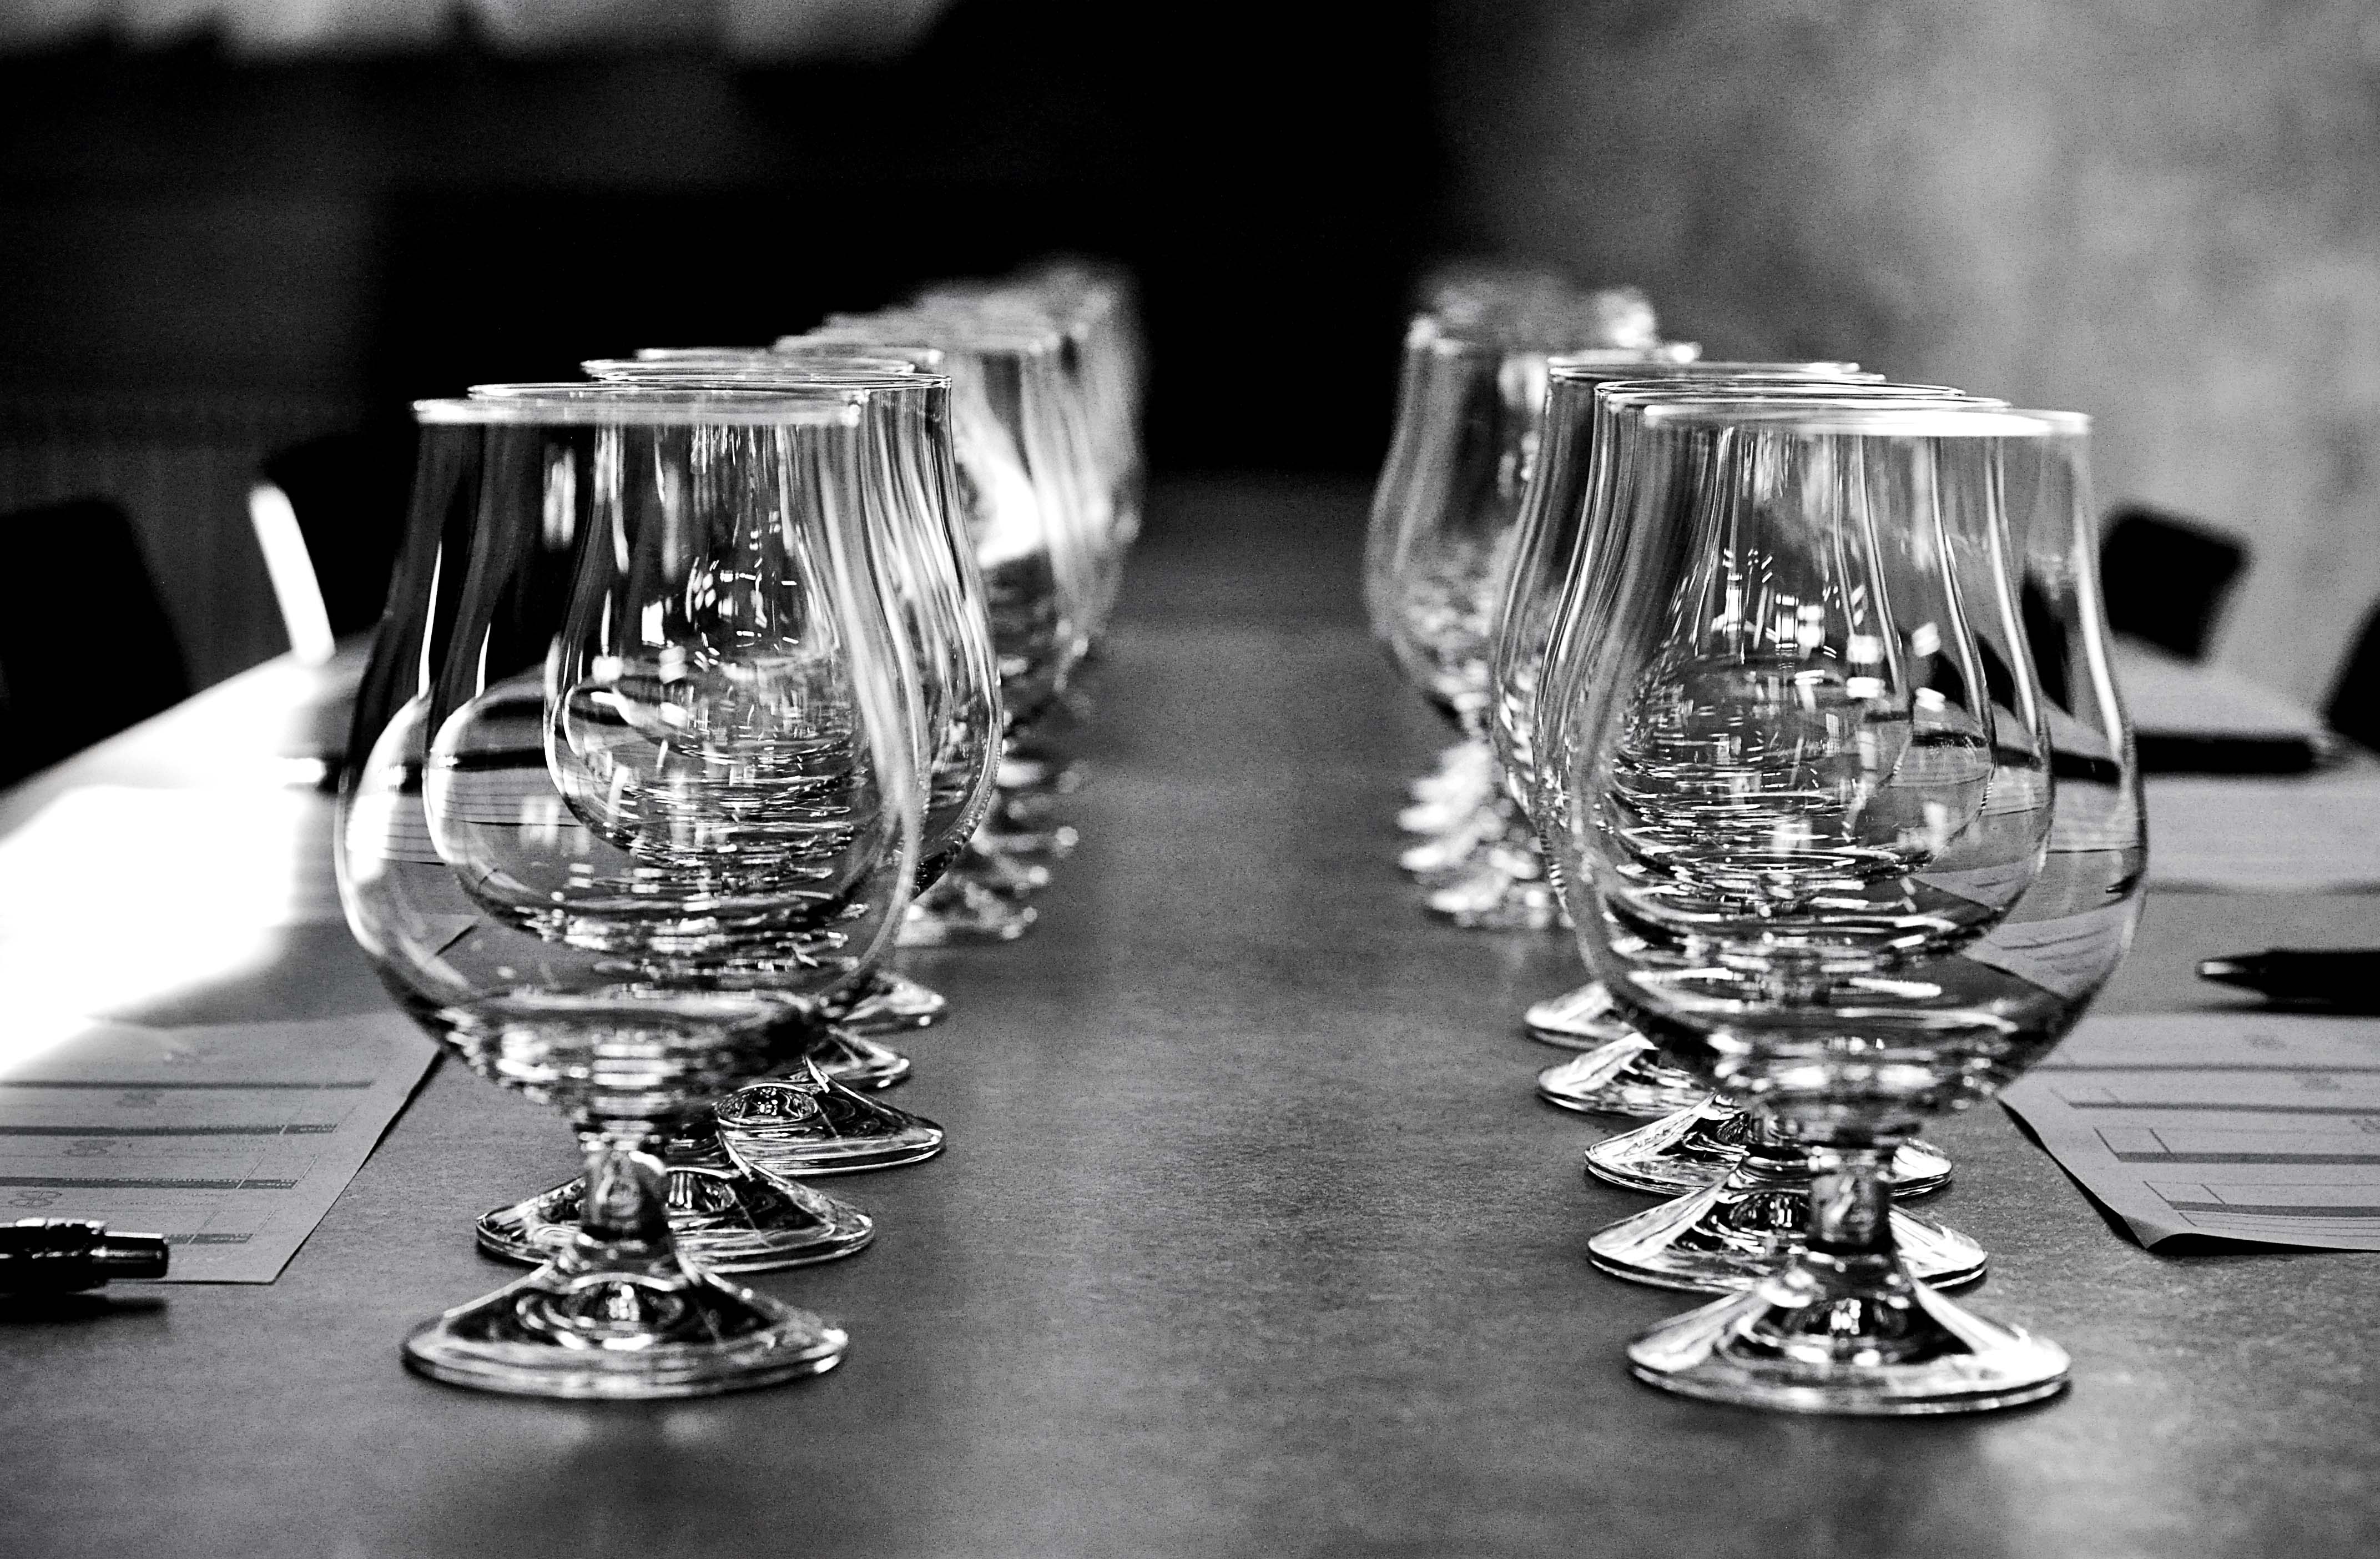
table, black and white, white, glass, reflection, black, monochrome, material, wine glass, glas, stemware, still life photography, monochrome photography, drinkware, champagne stemware